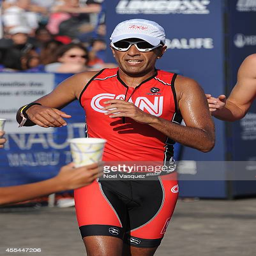
politician attends the nautica malibu triathlon presented by holiday